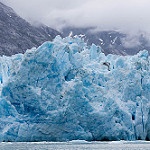
Label: glacier